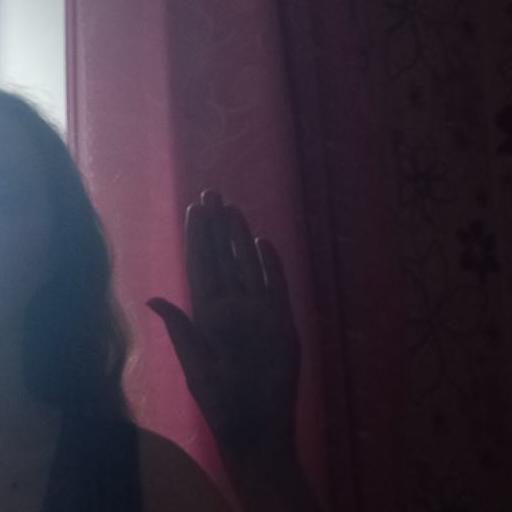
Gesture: stop